St Leonard's Hospital, Edinburgh

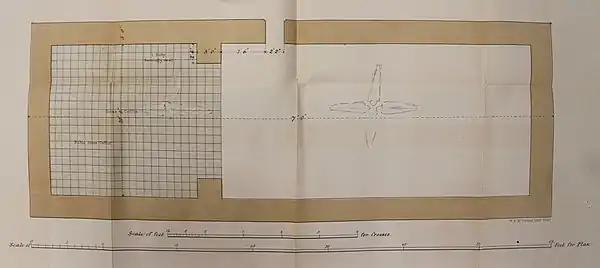
Plan of St Leonard's Chapel

The details of the decline of the hospital is uncertain. In 1556, shortly before the Scottish Reformation, Mary, Queen of Scots granted St Leonard's and several other religious houses around Edinburgh to the town council. In 1578, the Parliament of Scotland attempted to restore revenues of former hospitals to the support of the poor. To that end, John Wardlaw was appointed Master and Provost of the Hospital of St Leonard the same year.